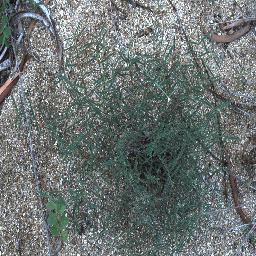
Label: negative